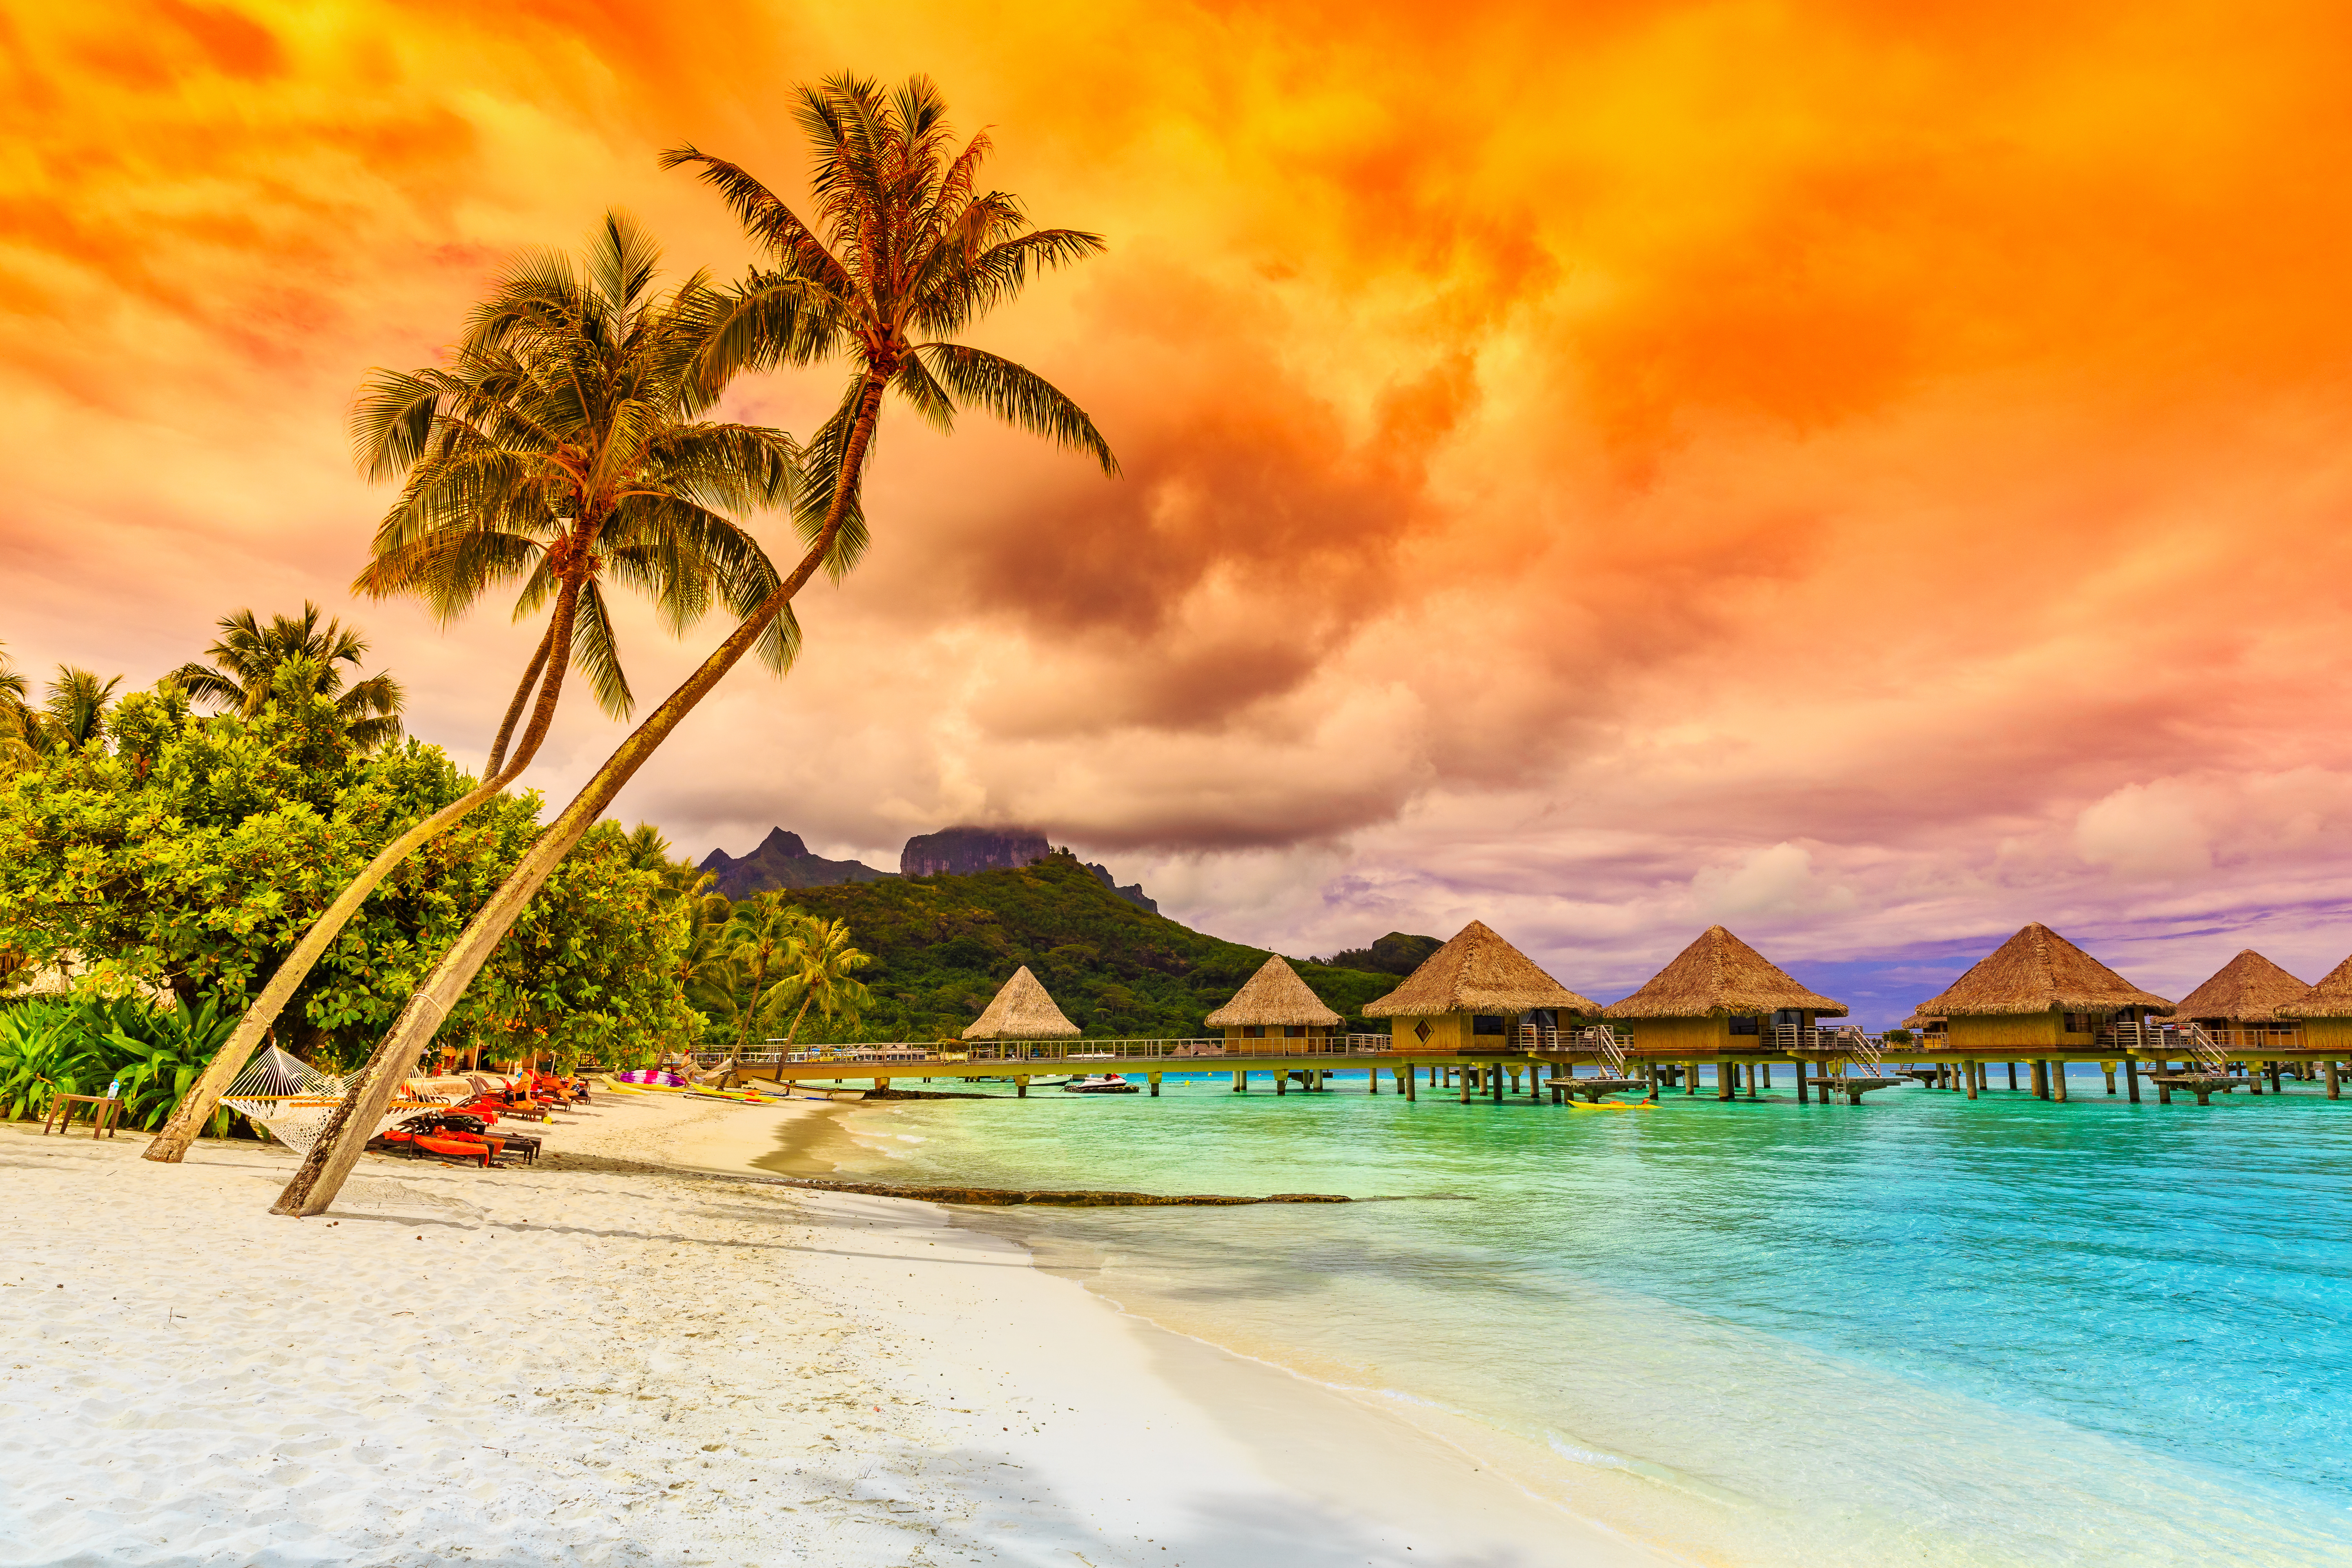
beach, sea, palm, tropical, island, tree, sand, ocean, sky, water, summer, paradise, vacation, travel, blue, nature, resort, landscape, coast, coconut, holiday, beautiful, pool, swimming, sun, body of water, coastal and oceanic landforms, shore, cloud, tropics, caribbean, arecales, sunset, sunrise, morning, afterglow, bay, dusk, People on beach, wave, palm tree, painting, red sky at morning, evening, shoal, tide, wind wave, seaside resort